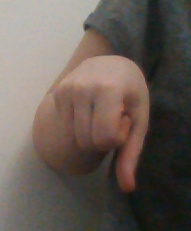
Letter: waw